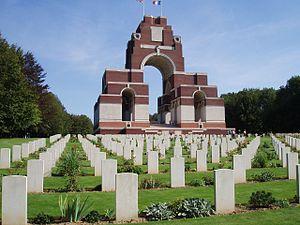
Thiepval est une commune française située dans le département de la Somme, en région Hauts-de-France.
Le circuit du Souvenir est constitué d'un ensemble de lieux de mémoire de la Grande Guerre situé entre Péronne et Albert et ses environs, dans le département de la Somme. Long de 92 km, il relie les principaux sites des combats de la bataille de la Somme de 1916 et certains sites de la bataille du Kaiser et de l'offensive des Cent-Jours de 1918.